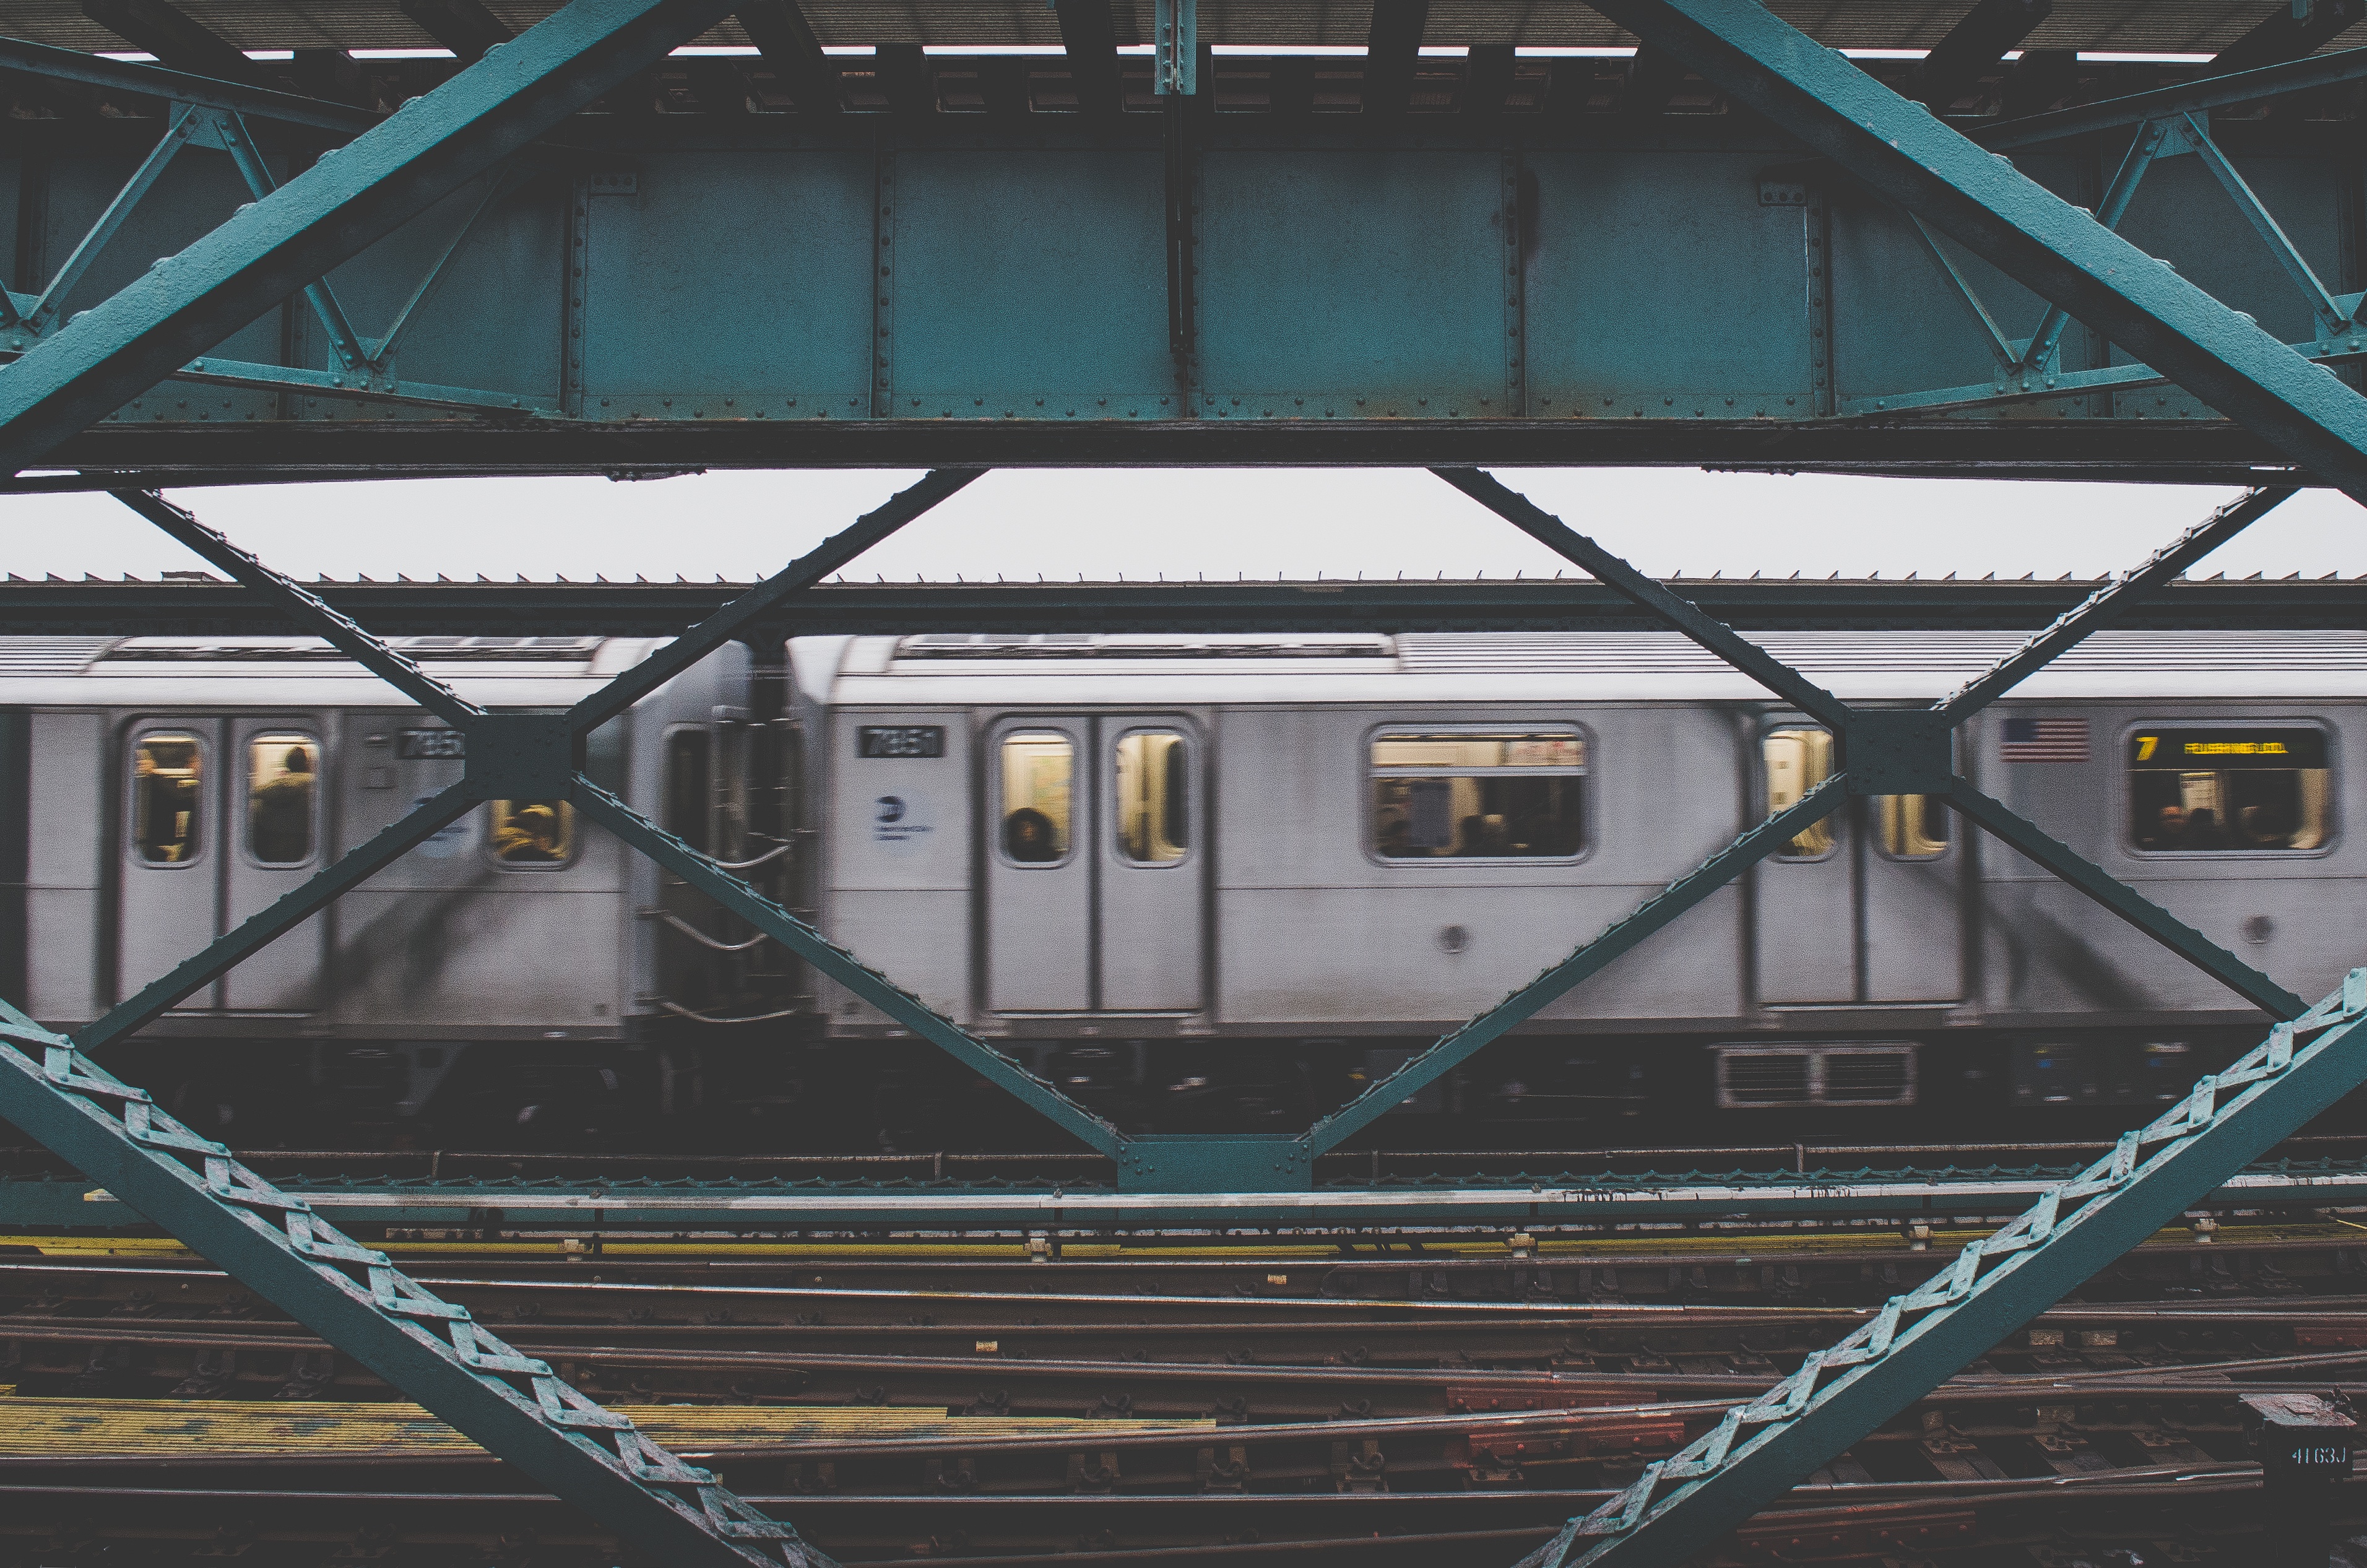
track, train, transport, vehicle, train station, electricity, public transport, locomotive, passenger, rail transport, land vehicle, rolling stock, rapid transit, railroad car, passenger car